List of works by Townshend and Howson

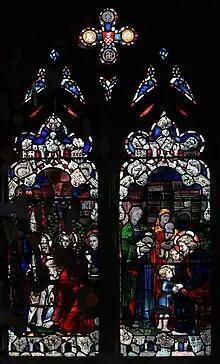
Window in St Andrew Aysgarth

A list of the major works of the Arts and Crafts stained glass artist Caroline Townshend, including works made together with Joan Howson.